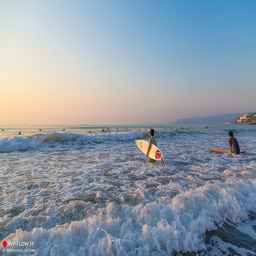
Two boys with surf boards walking out into the ocean.
Surfers waiting for the right wave to ride.
Guys on their way to surfboard at the beach
People with surf boards going into the ocean.
A group of surfers wade into the sea.